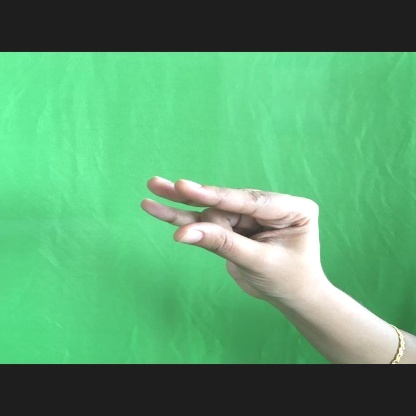
Mudra: Kangulam